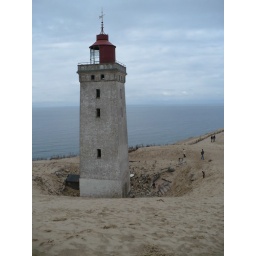
the lighthouse covered in sand